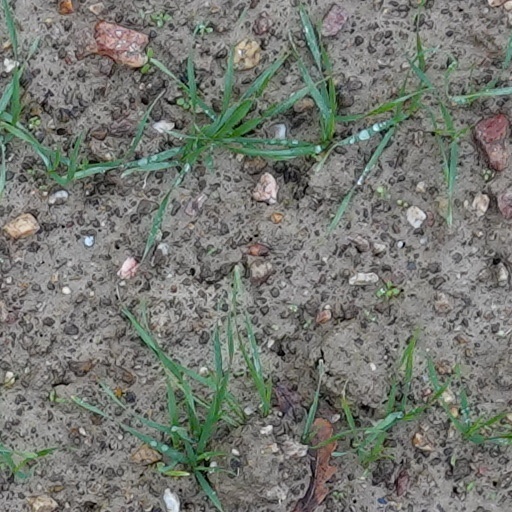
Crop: wheat